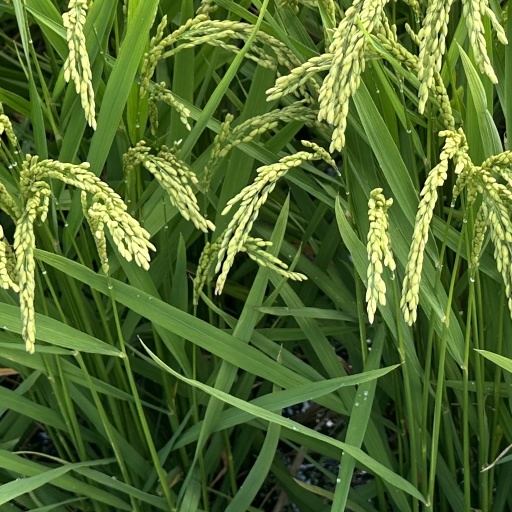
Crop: rice